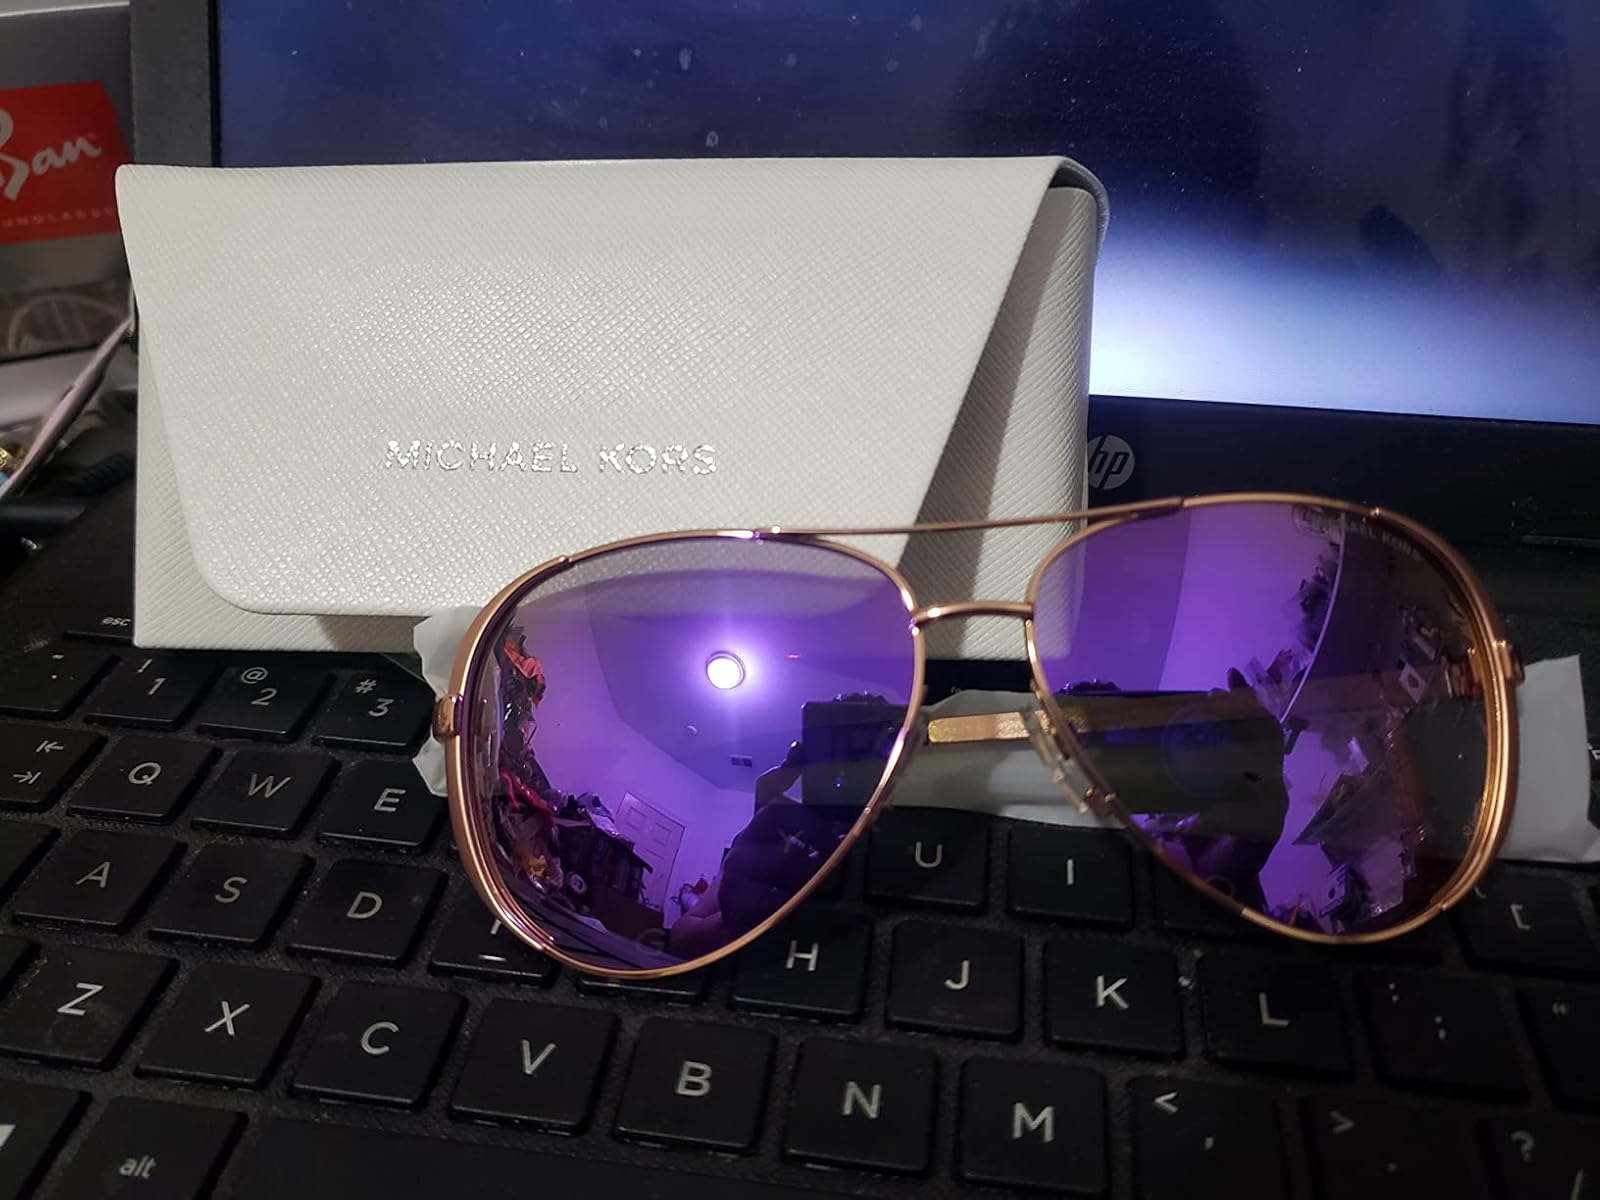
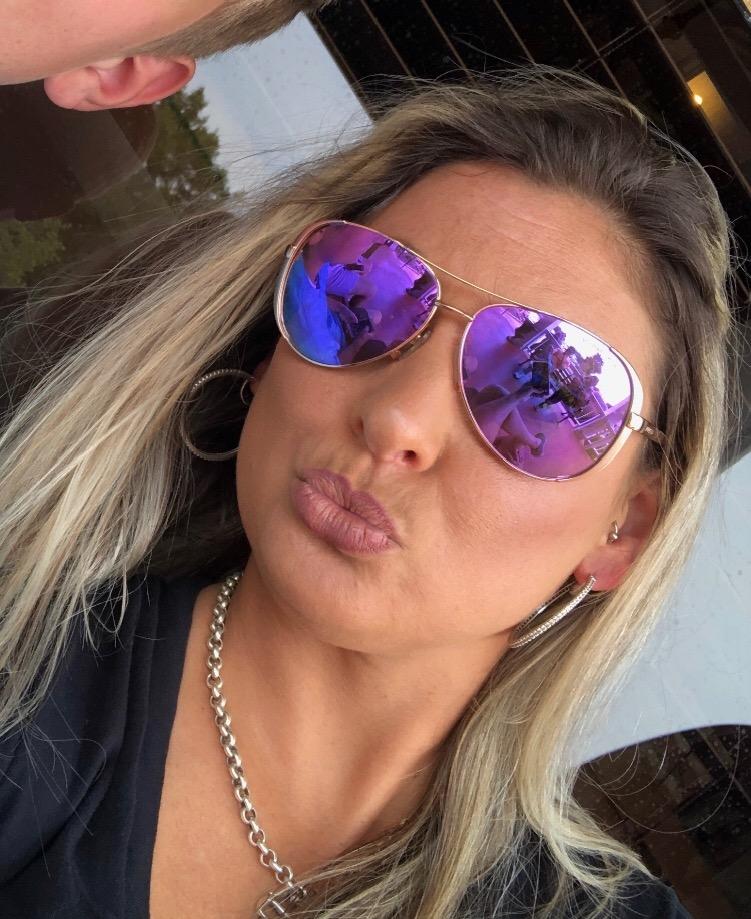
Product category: accessories_sunglasses
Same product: yes